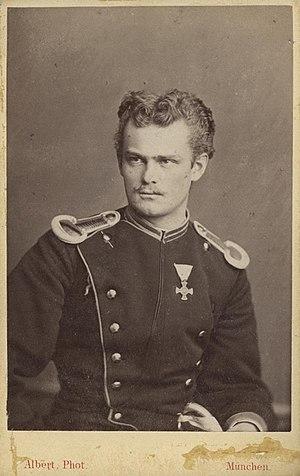
Maximilien Emmanuel, duc en Bavière Maximilian Emanuel, Herzog in Bayern., fils de Maximilien en Bavière et de Ludovica de Bavière, est le plus jeune des frères de l'impératrice Élisabeth d'Autriche, la célèbre Sissi et de la duchesse d'Alençon. Il est surnommé Mapperl.